Order of Augustinian Recollects

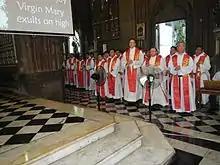
Augustinian Recollect priests celebrating Mass on the Feast of Saint Sebastian, Basílica Menor de San Sebastián, Manila, Philippines

With their arrival in May 1606 from Spain, the Recollects became one of the most important groups in the history of the evangelization of the Philippines. Many times, the areas given to this Order were the poorest islands in the archipelago, the ones not desired by other orders because of distance from the mainland.